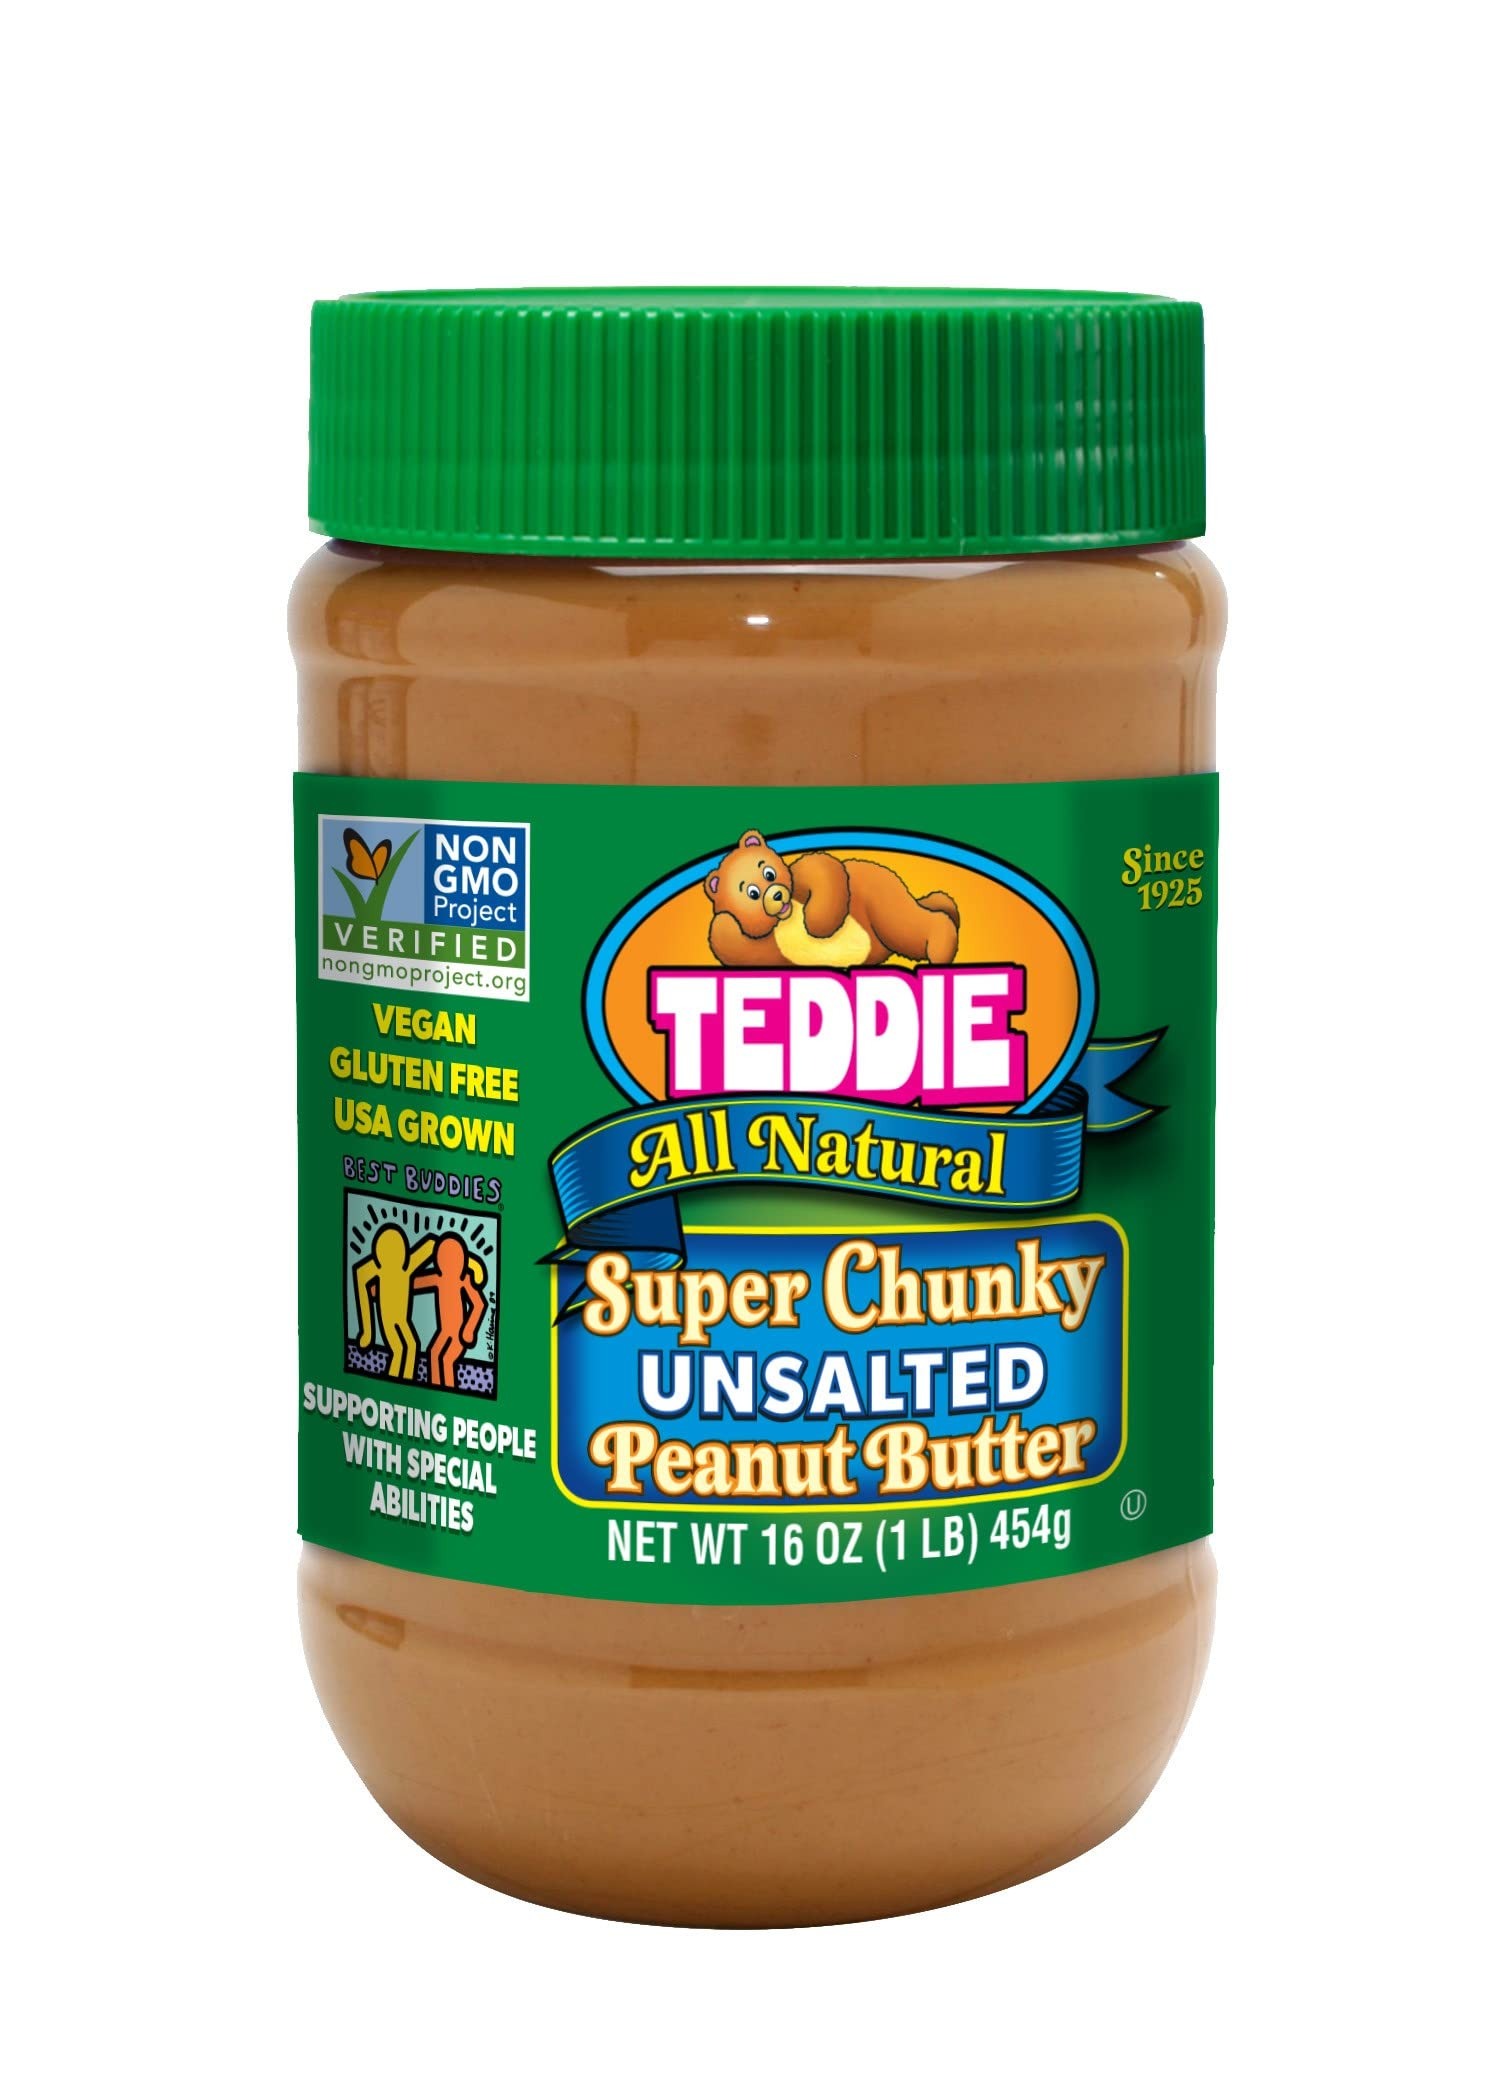
Item Name: Teddie All Natural Chunky Unsalted Peanut Butter, Gluten Free & Vegan, Plastic Jar (16 Ounce (Pack of 1))
Bullet Point 1: CHUNKY UNSALTED - Ideal balance of chunks to smooth for the best bite each time. This is the perfect peanut butter if you're looking to lower their caloric intake, especially with a focus on lower sodium options
Bullet Point 2: ALL NATURAL - Naturally made, naturally delicious! Teddie Peanut Butter is how peanut butter should be
Bullet Point 3: MADE IN USA - Help keep the community going by supporting Teddie! Made in Everett, MA, our products are grown in the USA
Bullet Point 4: DELICIOUSLY SPREAD - Load up on sandwiches, recipes, right off the spoon! Any way to enjoy peanut butter, Teddie is there for you
Bullet Point 5: GLUTEN FREE AND VEGAN - Perfect and safe choice for those with dietary needs and active lifestyles
Product Description: Teddie All Natural Smooth Peanut Butter is the most delicious and nutritious peanut butter available today. Made with just peanuts, it comes in SALTED and UNSALTED varieties. Whether you love your Teddie on a sandwich, in a smoothie, with dessert or by the spoonful, our family has lovingly prepared every last bite for the enjoyment of yours. Teddie All Natural Smooth Peanut Butter is available in two sizes 16 OZ and 26 OZ. The 16 OZ (1 LB) comes in a glass jar, the 26 OZ (1 LB 10 OZ) comes in a plastic jar. One more thing: Oil separation occurs naturally in our peanut butter. Although you don’t need to refrigerate Teddie, to slow the oil separation just stir the jar contents, tighten the cap and then place it in the refrigerator.
Value: 16.0
Unit: Ounce

Price: 8.38